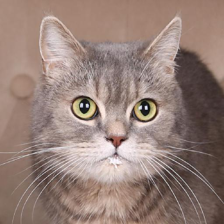
Label: animals